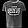
Label: T - shirt / top